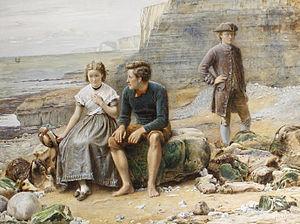
Les Mangeurs de lotus, en anglais The Lotos-Eaters, est un poème de l'écrivain britannique